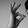
ASL letter: F